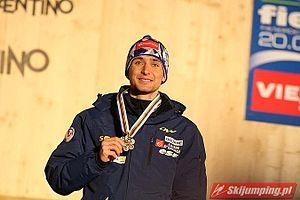
Jason Lamy-Chappuis, né le 9 septembre 1986 à Missoula aux États-Unis, est un coureur et champion olympique français de combiné nordique.